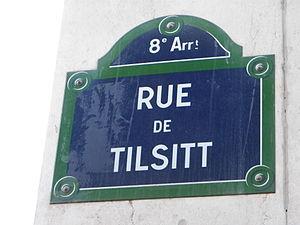
Plaque de la rue de Tilsitt à Paris
La rue de Tilsitt est une rue parisienne située près de la place de l’Étoile, dans les 8ᵉ arrondissement et le 17ᵉ arrondissement.